Ebtissam Mohamed

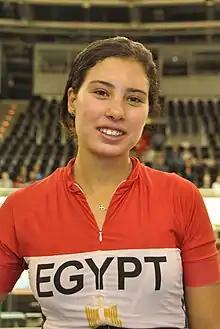
Mohamed in 2018

Ebtissam Zayed Ahmed Mohamed (born 25 September 1996 in Suez) is an Egyptian road and track cyclist. She competed in the women's sprint event at the 2016 Summer Olympics; she placed 27th in the qualifying round and did not reach the first round. She competed in the women's omnium event at the 2020 Summer Olympics.